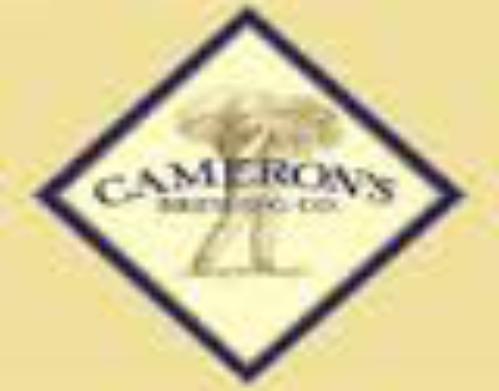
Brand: Cameron's
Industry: Food